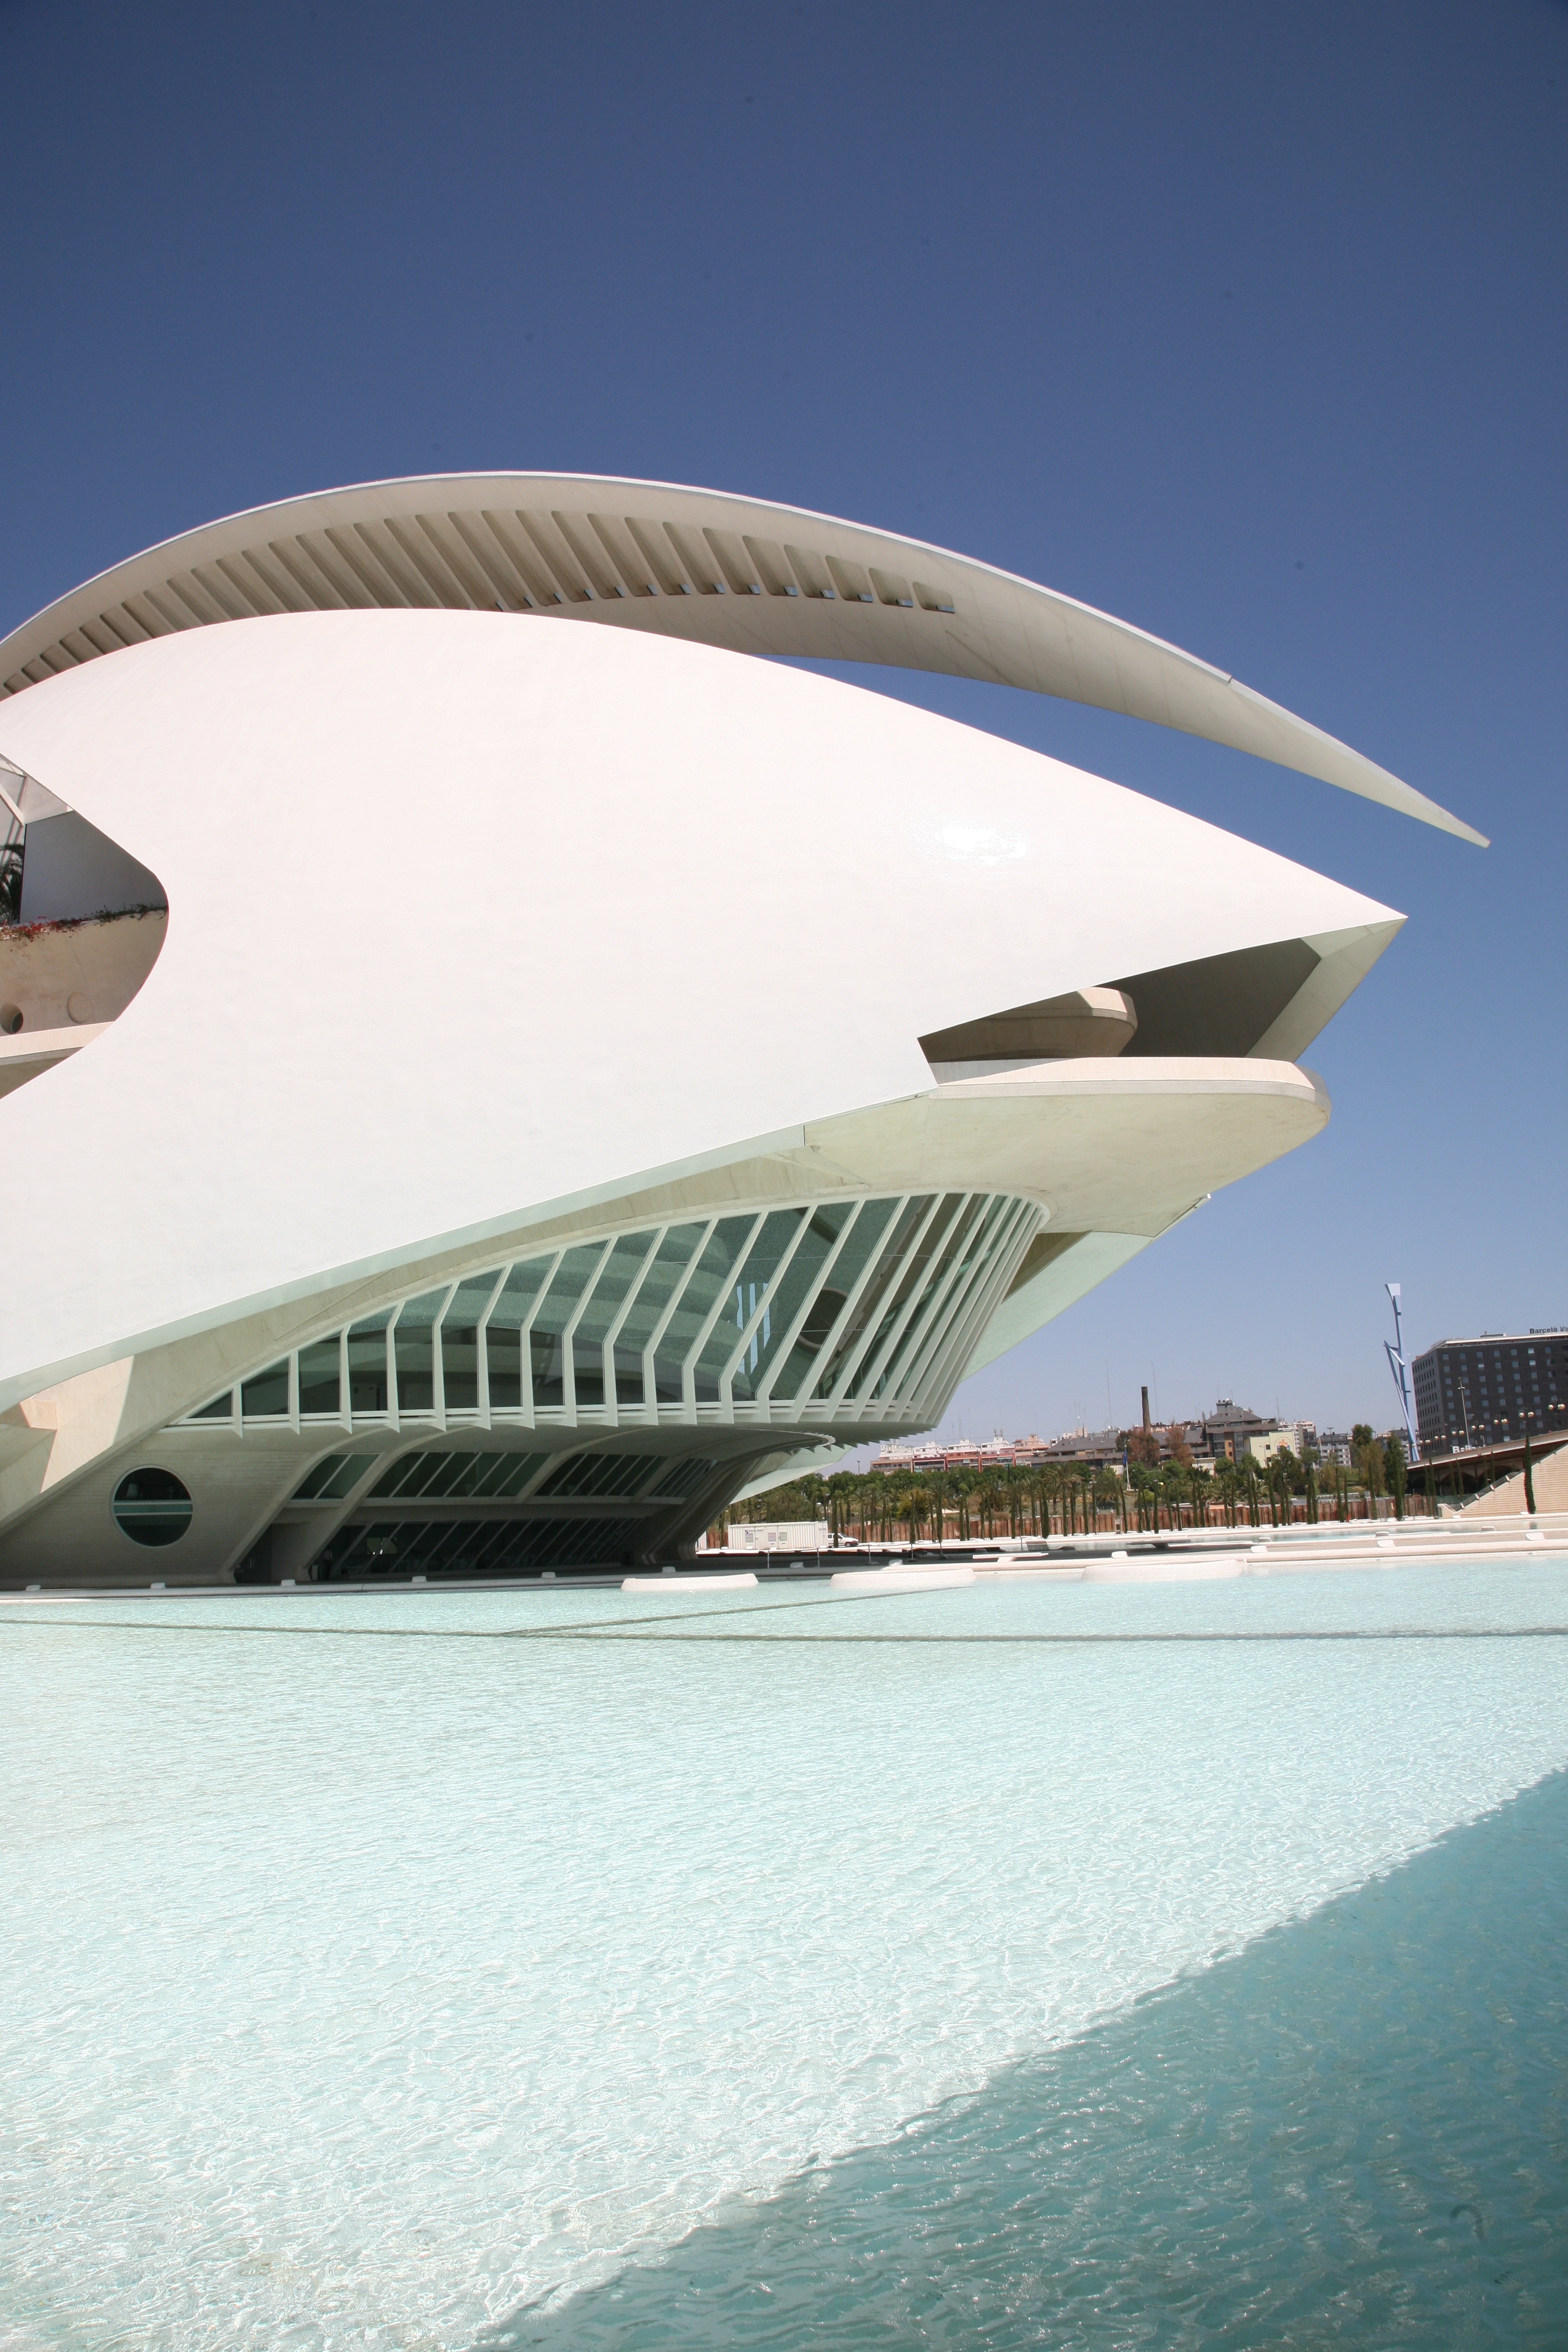
architecture, structure, boat, vehicle, yacht, opera house, stadium, spain, espagne, arquitectura, valencia, espanha, cruise ship, architektur, espana, spanien, calatrava, spagna, spanje, espanya, valence, palaciodelasartes, passenger ship, luxury yacht, atmosphere of earth, sport venue